History of Portugal

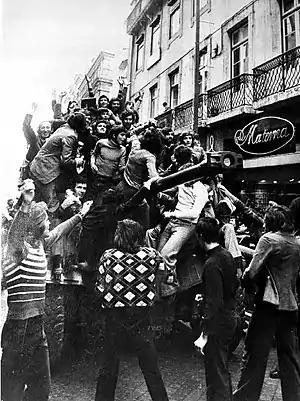
Portuguese rejoice during the 1975 Carnation Revolution.

In 1738, Sebastião de Melo, the talented son of a Lisbon squire, began a diplomatic career as the Portuguese Ambassador in London and later in Vienna. The Queen regent of Portugal, Maria Anna of Austria, was fond of De Melo; and after his first wife died, she arranged the widowed de Melo's second marriage to the daughter of the Austrian field marshal Leopold Josef, Count von Daun. King John V of Portugal however, was not pleased and recalled Melo to Portugal in 1749. John V died the following year, and his son Joseph I of Portugal was crowned. In contrast to his father, Joseph I was fond of de Melo, and with the Maria Anna's approval, he appointed Melo as Minister of Foreign Affairs. As the king's confidence in de Melo increased, he entrusted him with more control of the state.